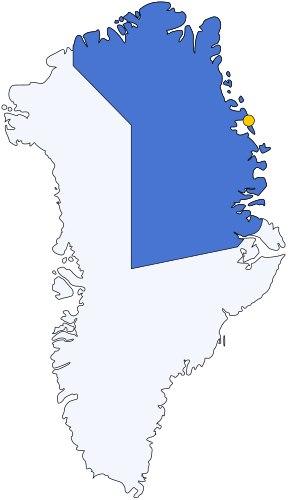
Danmarkshavn est une petite station météo située dans la Baie de Dove sur la côte Sud de la péninsule de Germanialand dans le Parc national du Nord-Est-du-Groenland.